Fantasy (video game)

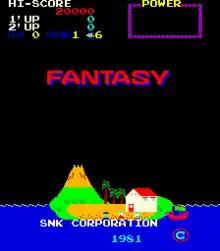
Title screen

Fantasy is an action game developed by SNK and released for arcades in October 1981. It was licensed to Rock-Ola for North American release in February 1982. The game is controlled with a single joystick. One level plays the melody from the song "Funkytown". According to the book "Gamers: Writers, Artists & Programmers on the Pleasures of Pixels", this is the first arcade video game to have a continue feature.